HMS Indomitable (1907)

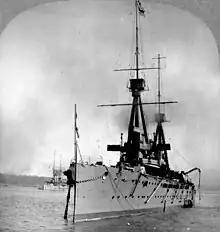
"Indomitable" during the celebrations of the tercentenary of Quebec City in 1908

She was built by Fairfield Shipbuilding & Engineering at Govan. She was laid down on 1 March 1906 and launched on 16 March 1907. She was commissioned on 25 June 1908 before she was fully complete to carry the Prince of Wales to Canada.